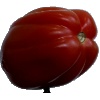
Label: Tomato Heart 1